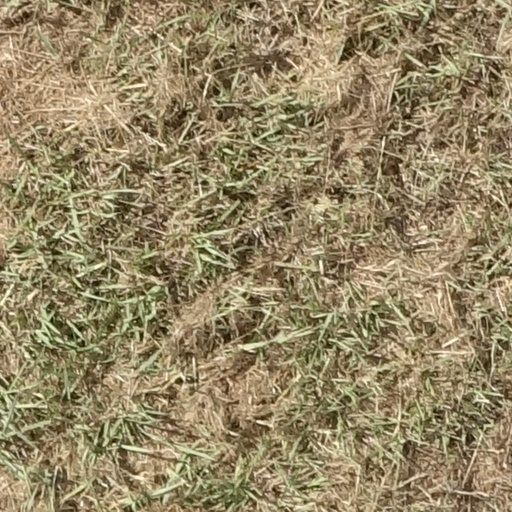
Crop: sorghum